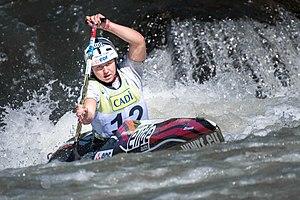
Elsa Gaubert durant le championnat du monde 2019 de canoë de descente à La Seu d'Urgell, Espagne.